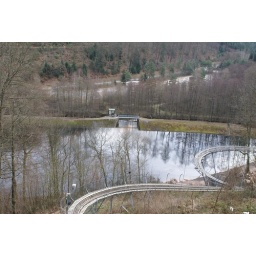
the lake and the river in france